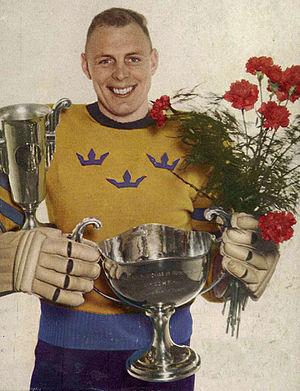
Lars Gunnar Raldo Björn, est un joueur professionnel suédois de hockey sur glace. Il est le grand-père maternel de Douglas Murray.